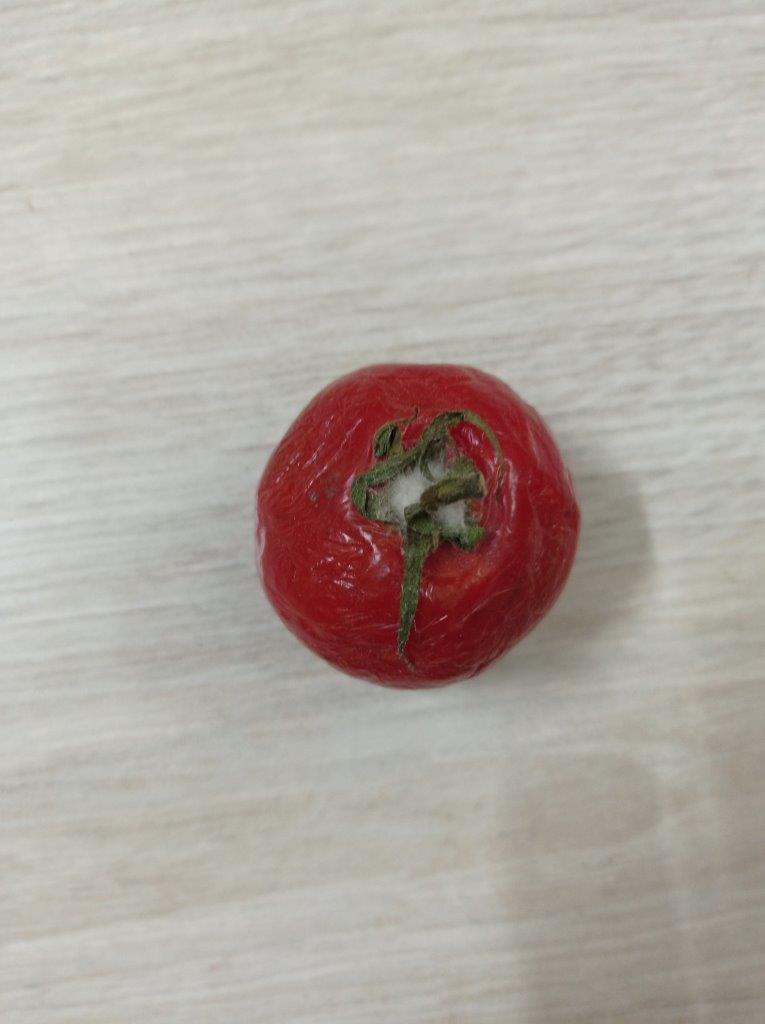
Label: Rotten